John Bigelow Jr.

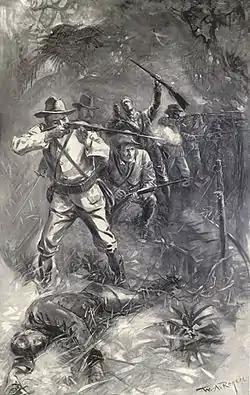
"The Battle of Las Guasimas, June 24 - The heroic stand of the 'Rough Riders'" in "Harper's Pictorial History of the War with Spain", 1899.

The second was the Battle of El Caney in the early morning hours of July 1 where stubborn Spanish forces held the Americans at bay for almost twelve hours. Then came infamous or famous Battle of San Juan Hill in the late afternoon.